The Velvet Paw

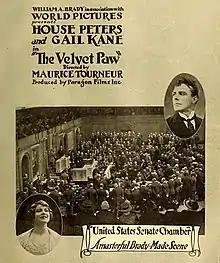

The Velvet Paw is a lost 1916 American silent drama film directed by Maurice Tourneur and starring House Peters, Gail Kane and Ned Burton. The film offers a critical view of rampant corruption in American politics.